Tersky Coast

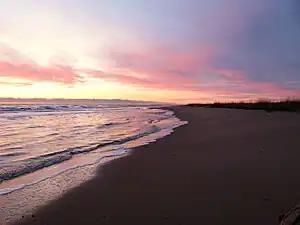
Tersky Coast

The Tersky Coast is a coastal area in Murmansk Oblast in northwest Russia. It is located on the northern side of the White Sea, between mouth of Varzuga River and Cape Svyatoy Nos. The major rivers flowing to the sea at the coast are the Ponoy and the Strelna.